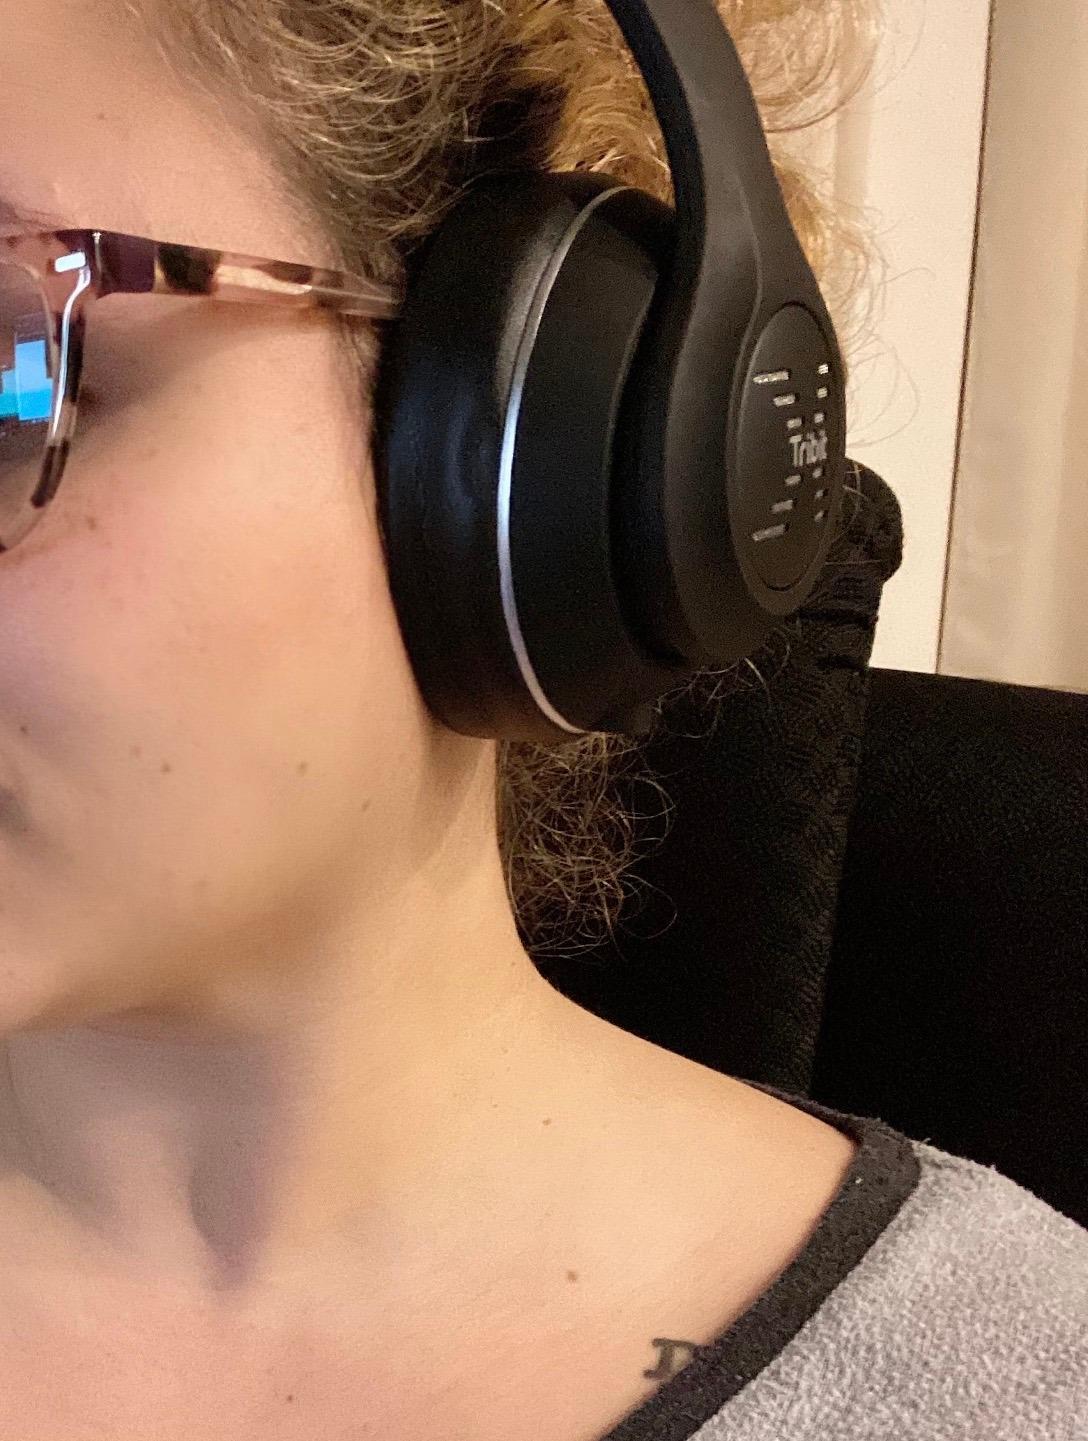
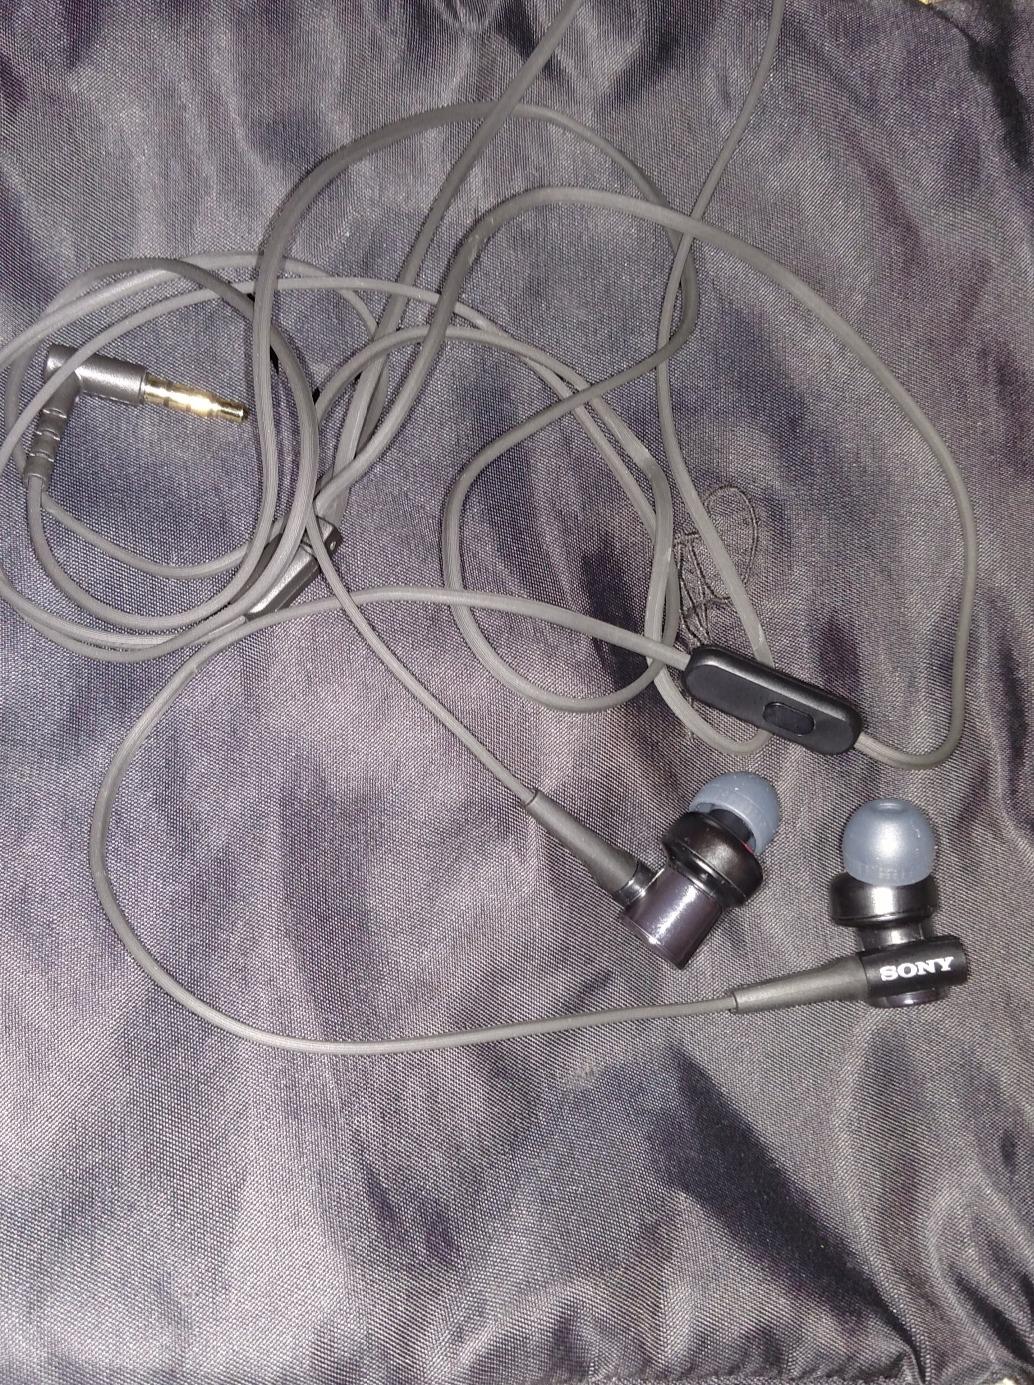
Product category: headphones
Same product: no